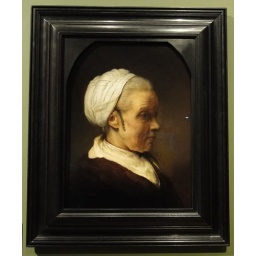
Rembrandt van Rijn (1606-69) - An elderly woman in a white cap, 1640s